Maxine Greene

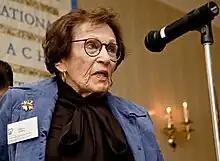
Greene in 2005

Sarah Maxine Greene (née Meyer; December 23, 1917 – May 29, 2014) was an American educational philosopher, author, social activist, and teacher. Described upon her death as "perhaps the most iconic and influential living figure associated with Teachers College, Columbia University", she was a pioneer for women in the field of philosophy of education, often being the sole woman presenter at educational philosophy conferences as well as being the first woman president of the Philosophy of Education Society in 1967. Additionally, she was the first woman to preside over the American Educational Research Association in 1981.